Frank Williams (Australian footballer, born 1914)

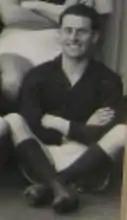

Francis Peter Williams (1 October 1914 – 14 July 2005) was an Australian rules footballer who played with the Carlton and Melbourne in the Victorian Football League (VFL).